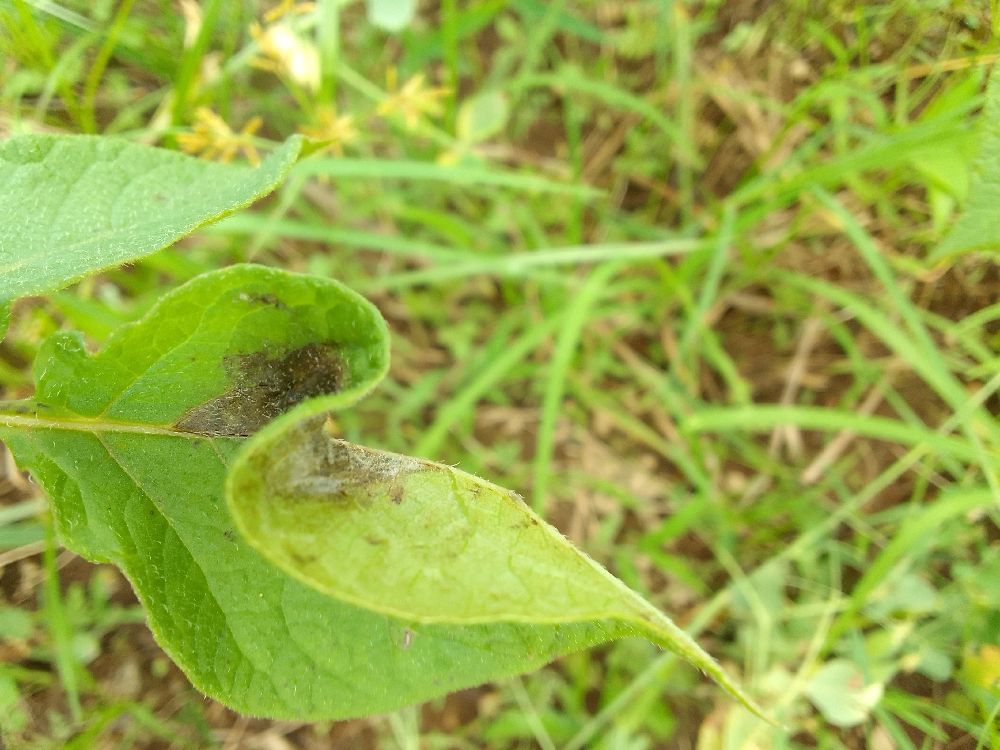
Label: Late blight